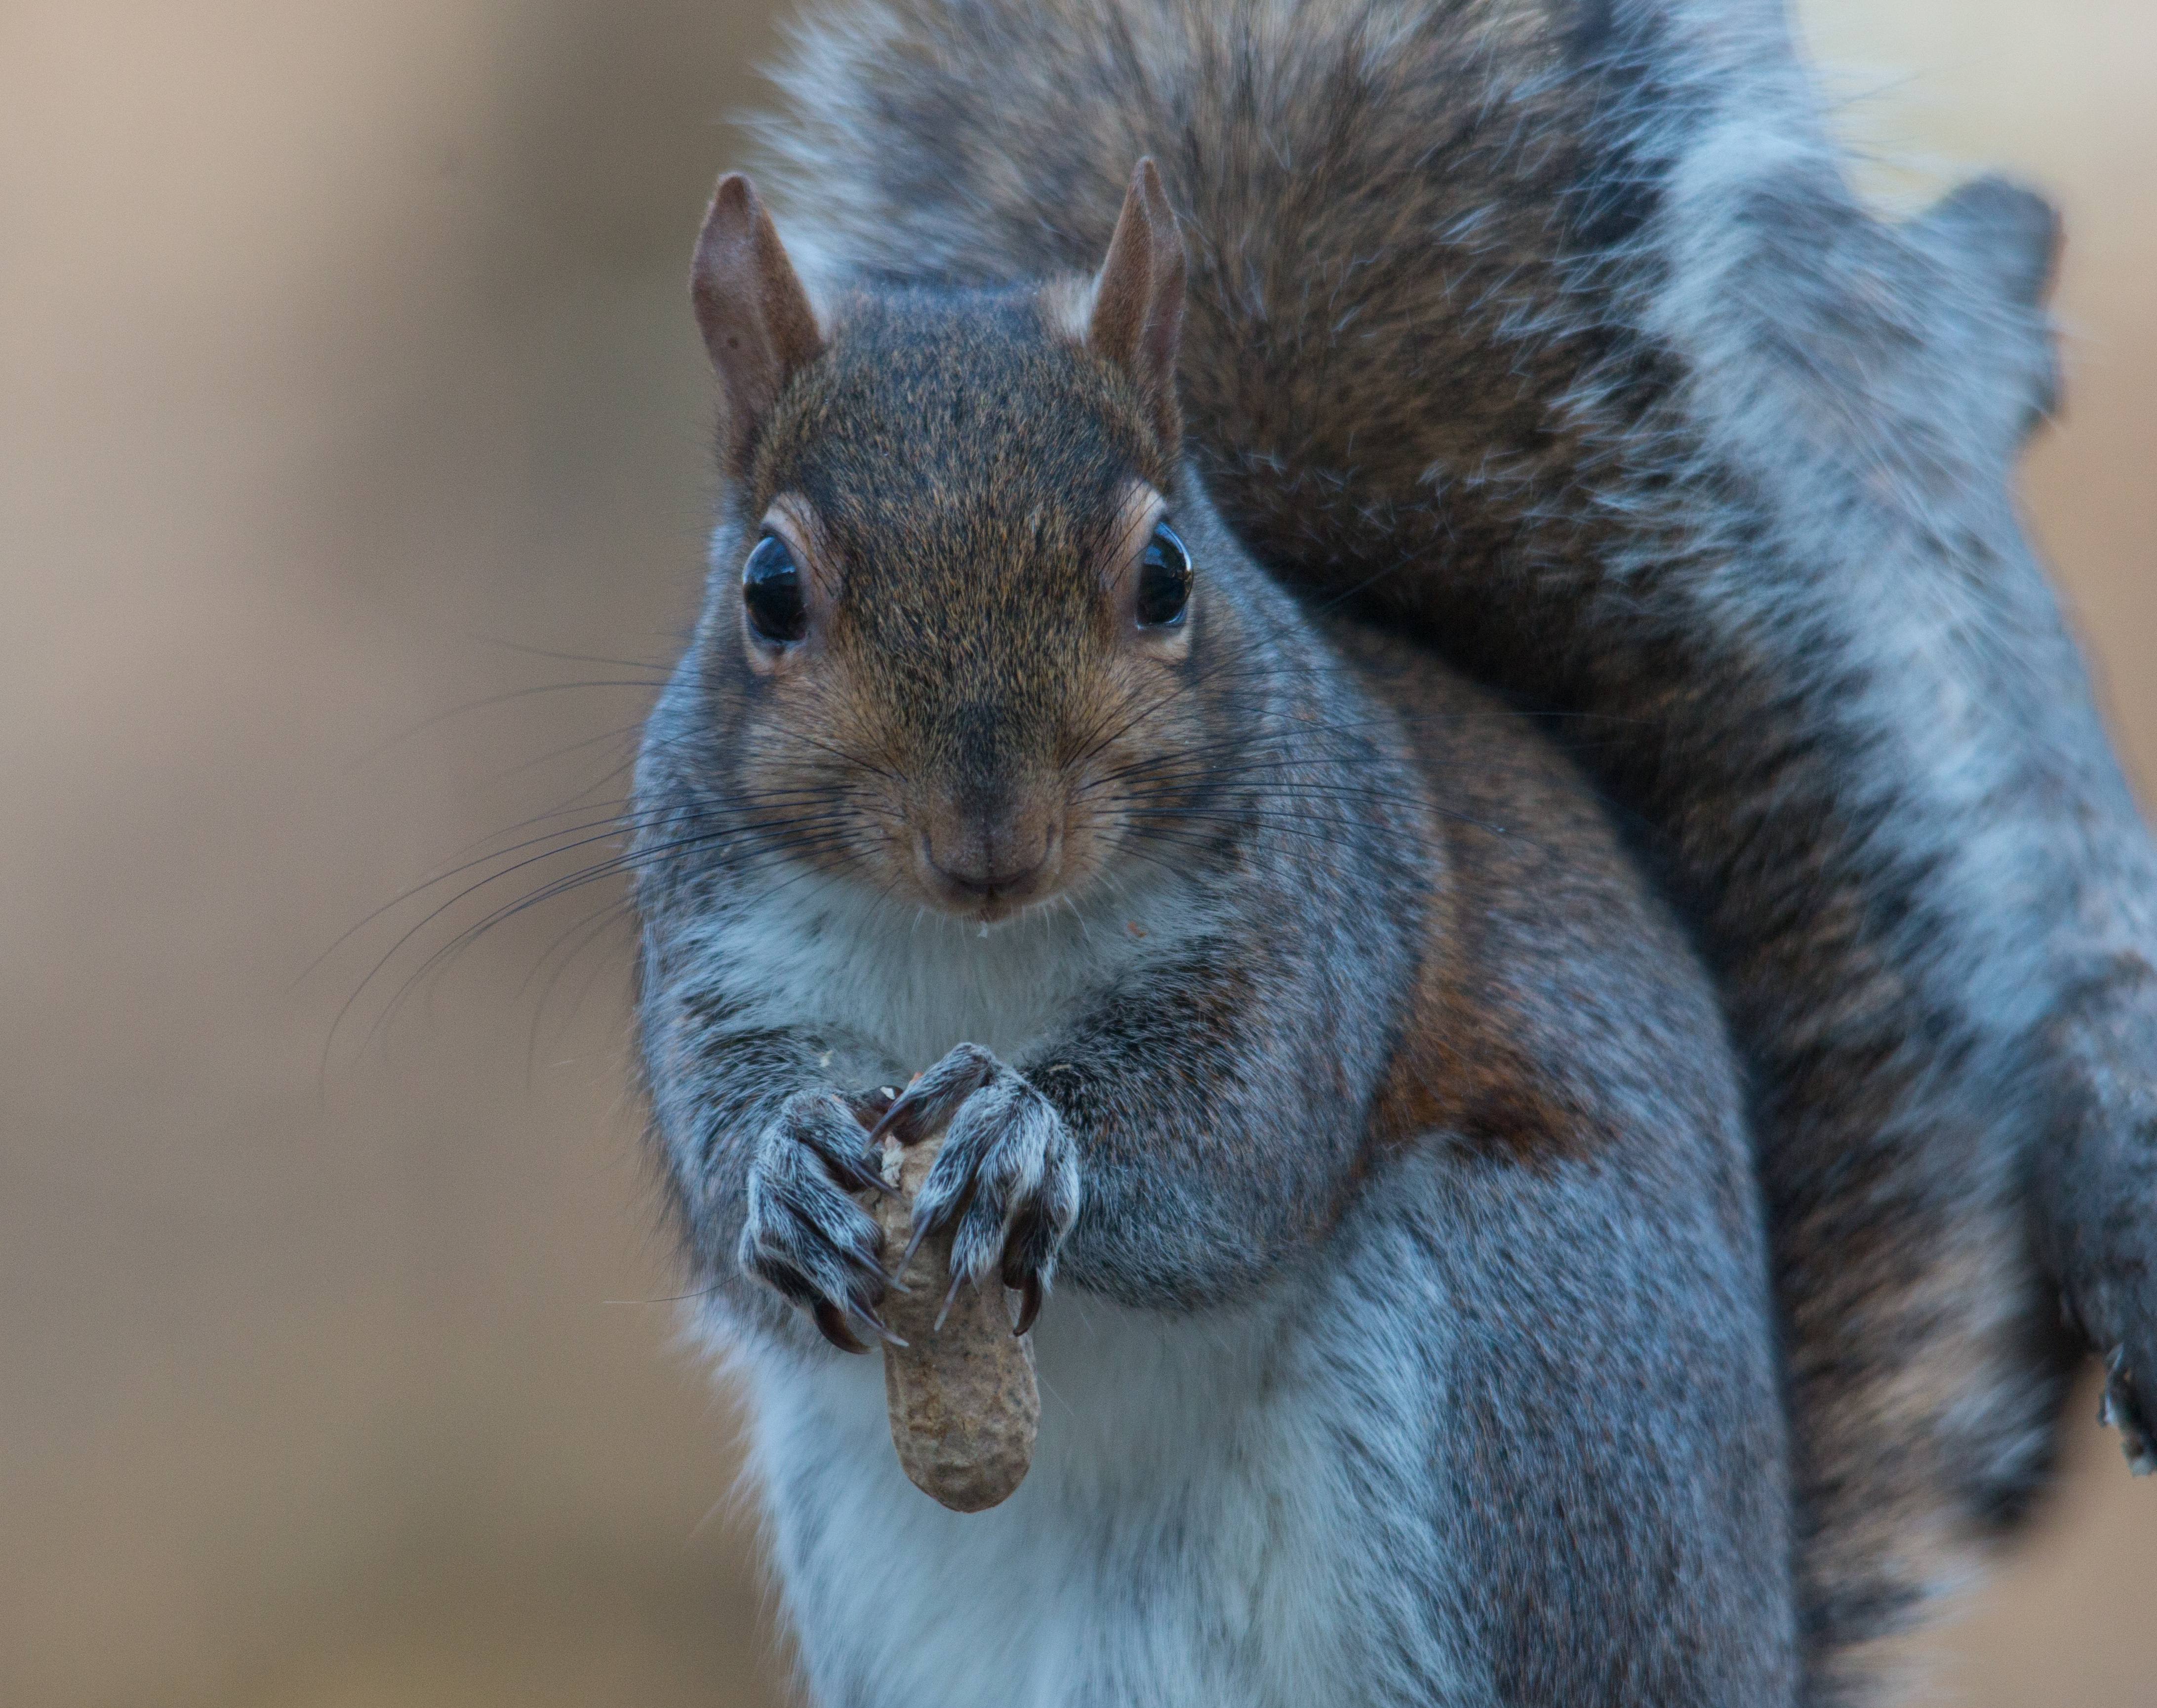
nature, cute, wildlife, fluffy, mammal, squirrel, rodent, fauna, close up, nuts, eating, whiskers, grey, furry, vertebrate, common, peanuts, gerbil, fox squirrel, degu